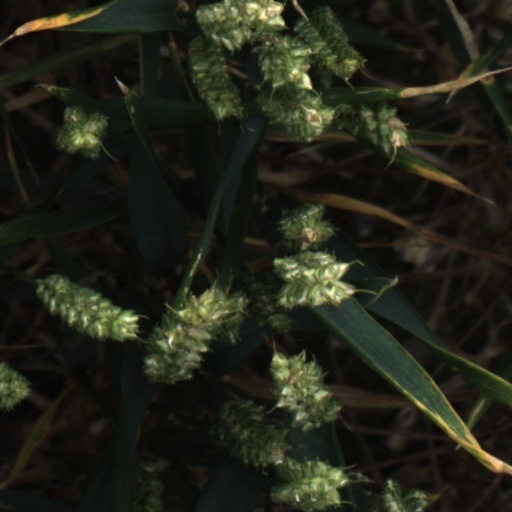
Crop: wheat